Emma Roca Rodríguez

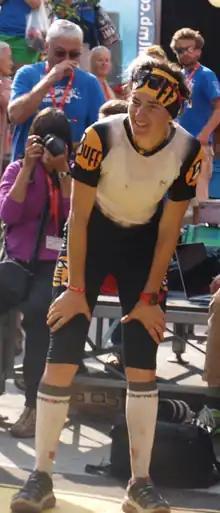
Rodriguez in 2013

Emma Roca Rodríguez (12 August 1973 – 18 June 2021) was a Spanish Catalan ski mountaineer and an eco-challenge member. She represented Spain which she was a captain, she helped her team to get in the top 10 spot.